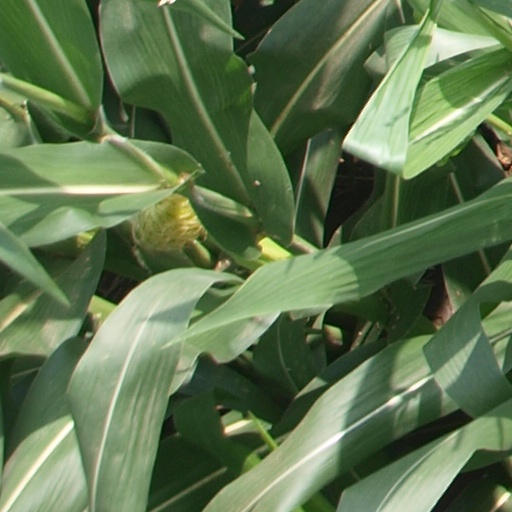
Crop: maize; corn